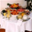
Label: table